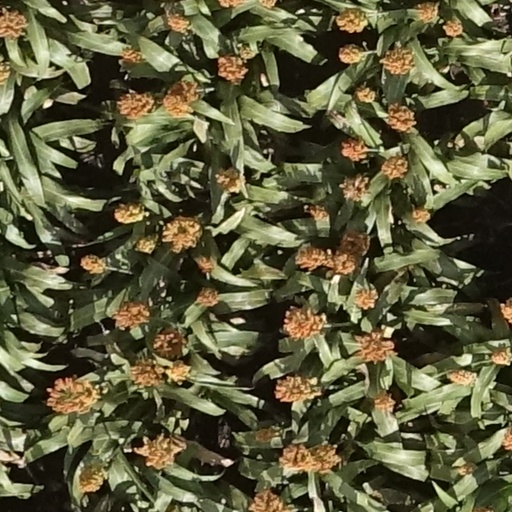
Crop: sorghum